Tabard

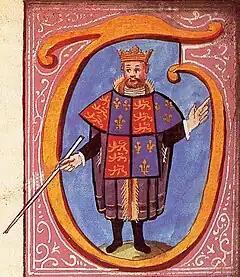
Thomas Hawley, Clarenceux King of Arms, depicted in his tabard on a grant of arms of 1556

A tabard (from the French "tabarde") was originally a humble outer garment of tunic form, generally without sleeves, worn by peasants, monks and foot-soldiers. In this sense, the earliest citation recorded in the "Oxford English Dictionary" dates from .